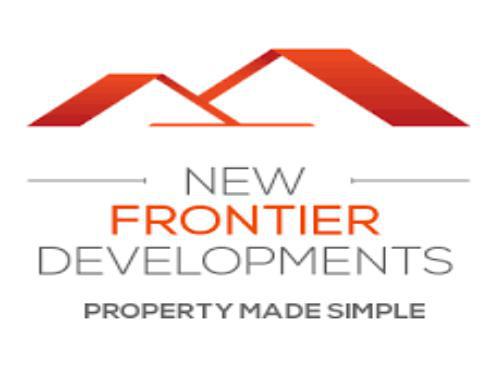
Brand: frontier developments
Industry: Leisure